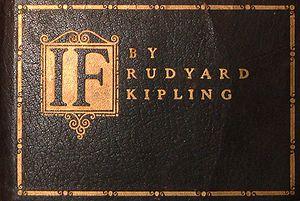
Si, en anglais If—, est un poème de Rudyard Kipling, écrit en 1895, et publié en 1910 dans Rewards and Fairies. Il lui a été inspiré par le raid Jameson. Évocation de la vertu britannique de l'ère victorienne, comme Invictus de William Ernest Henley vingt ans plus tôt, ce poème est rapidement devenu très célèbre. Deux de ses vers sont notamment reproduits à l'entrée des joueurs du court central de Wimbledon.